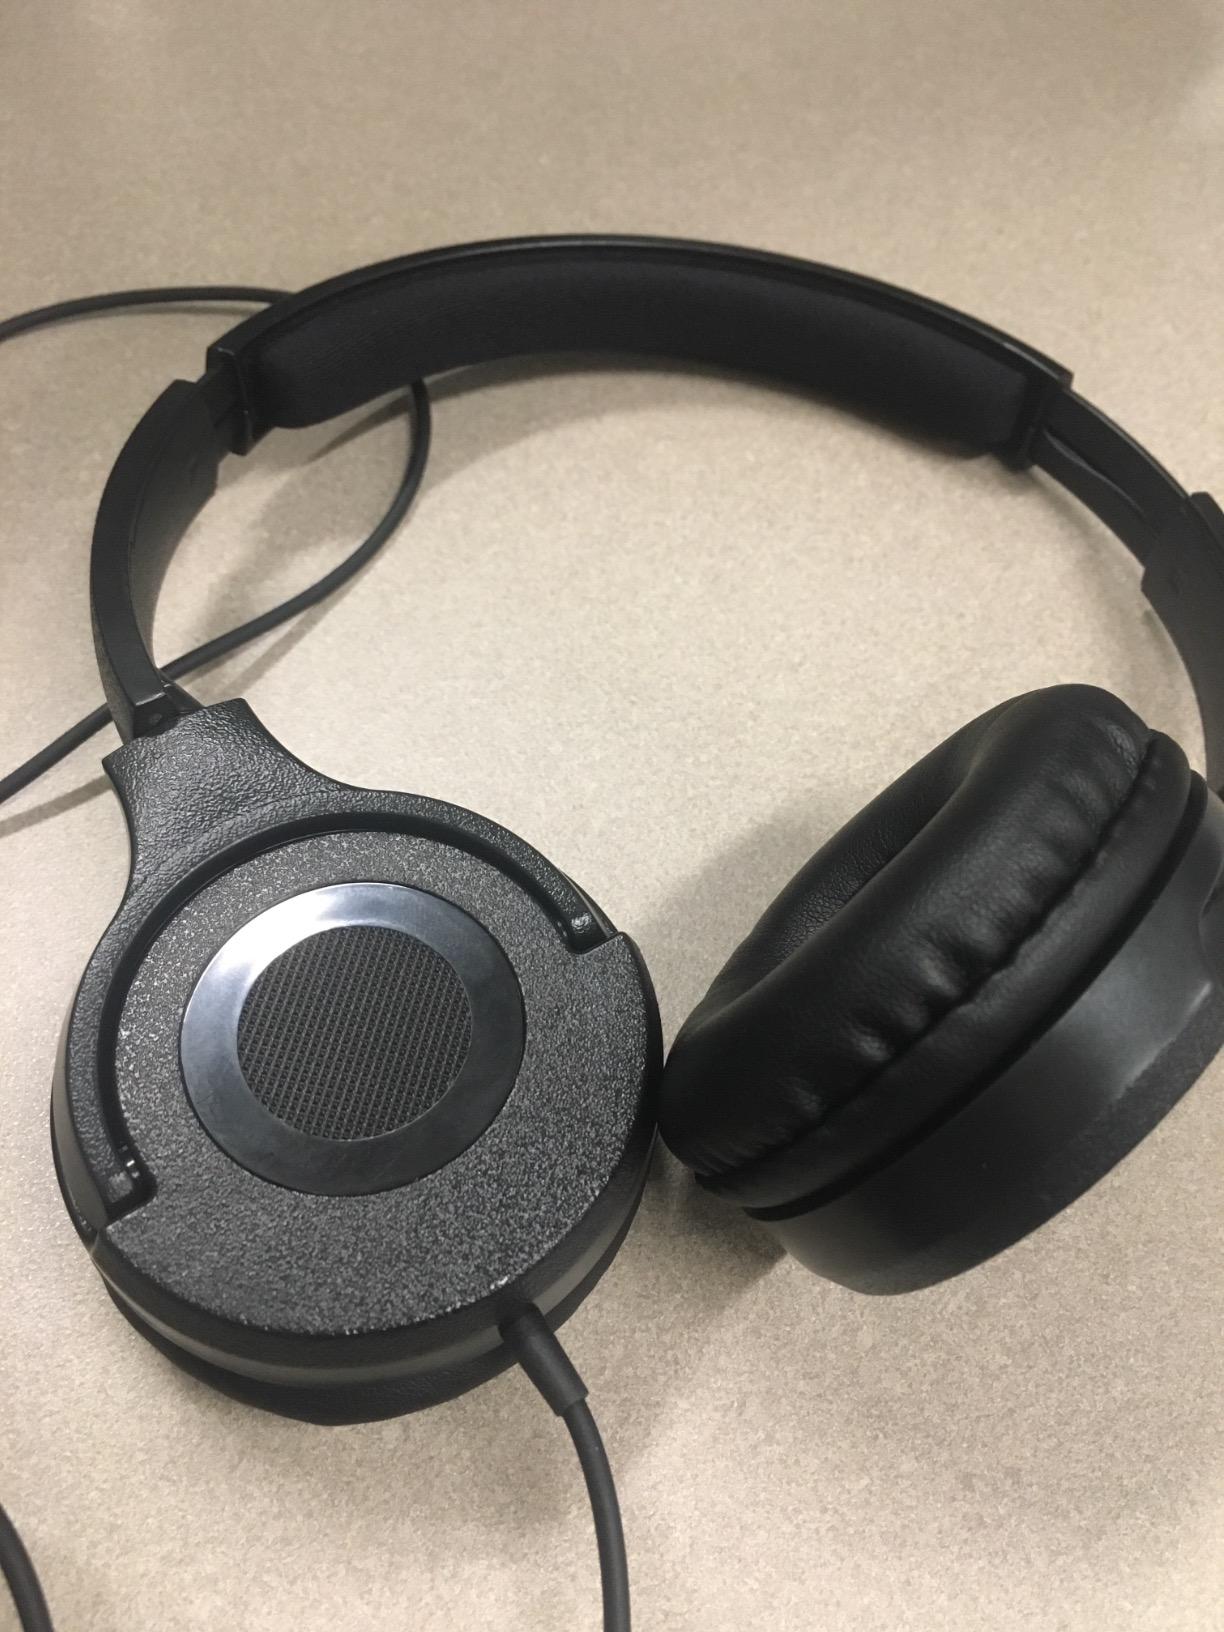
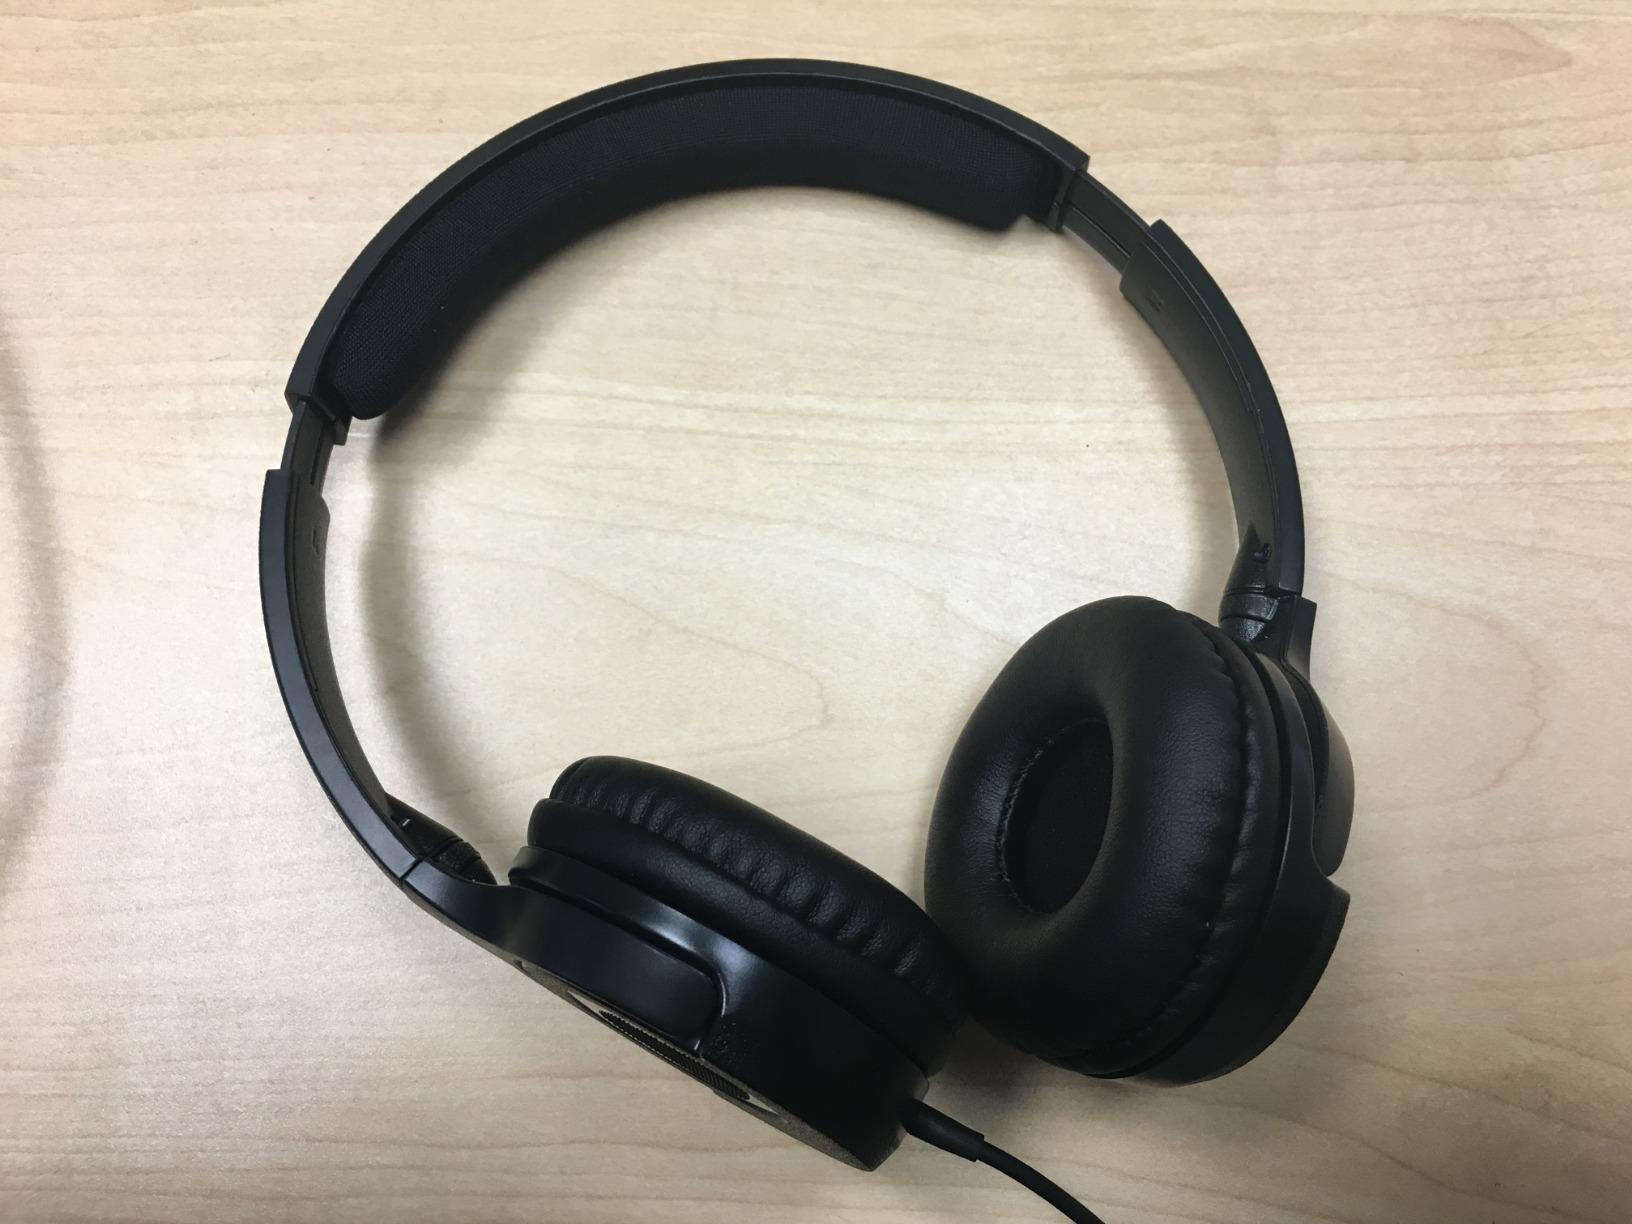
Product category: headphones
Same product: yes